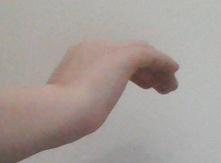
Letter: haa